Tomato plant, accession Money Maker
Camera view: bottom (45 deg); turntable rotation: 120 degrees
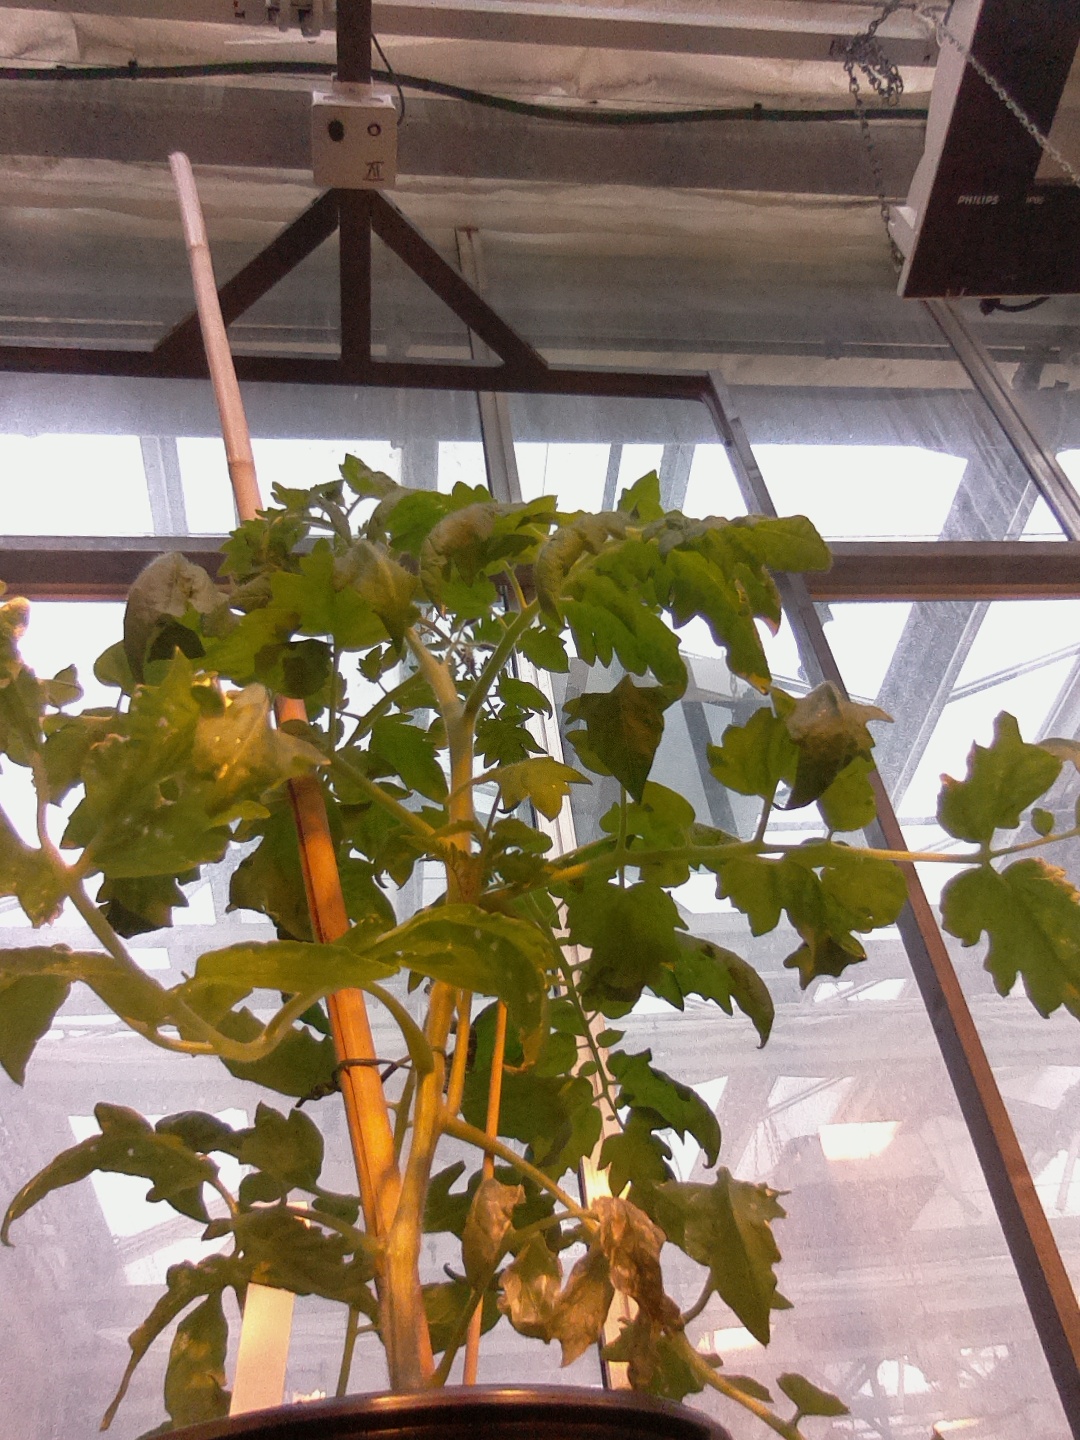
BBCH growth stage 54: 4 inflorescences visible